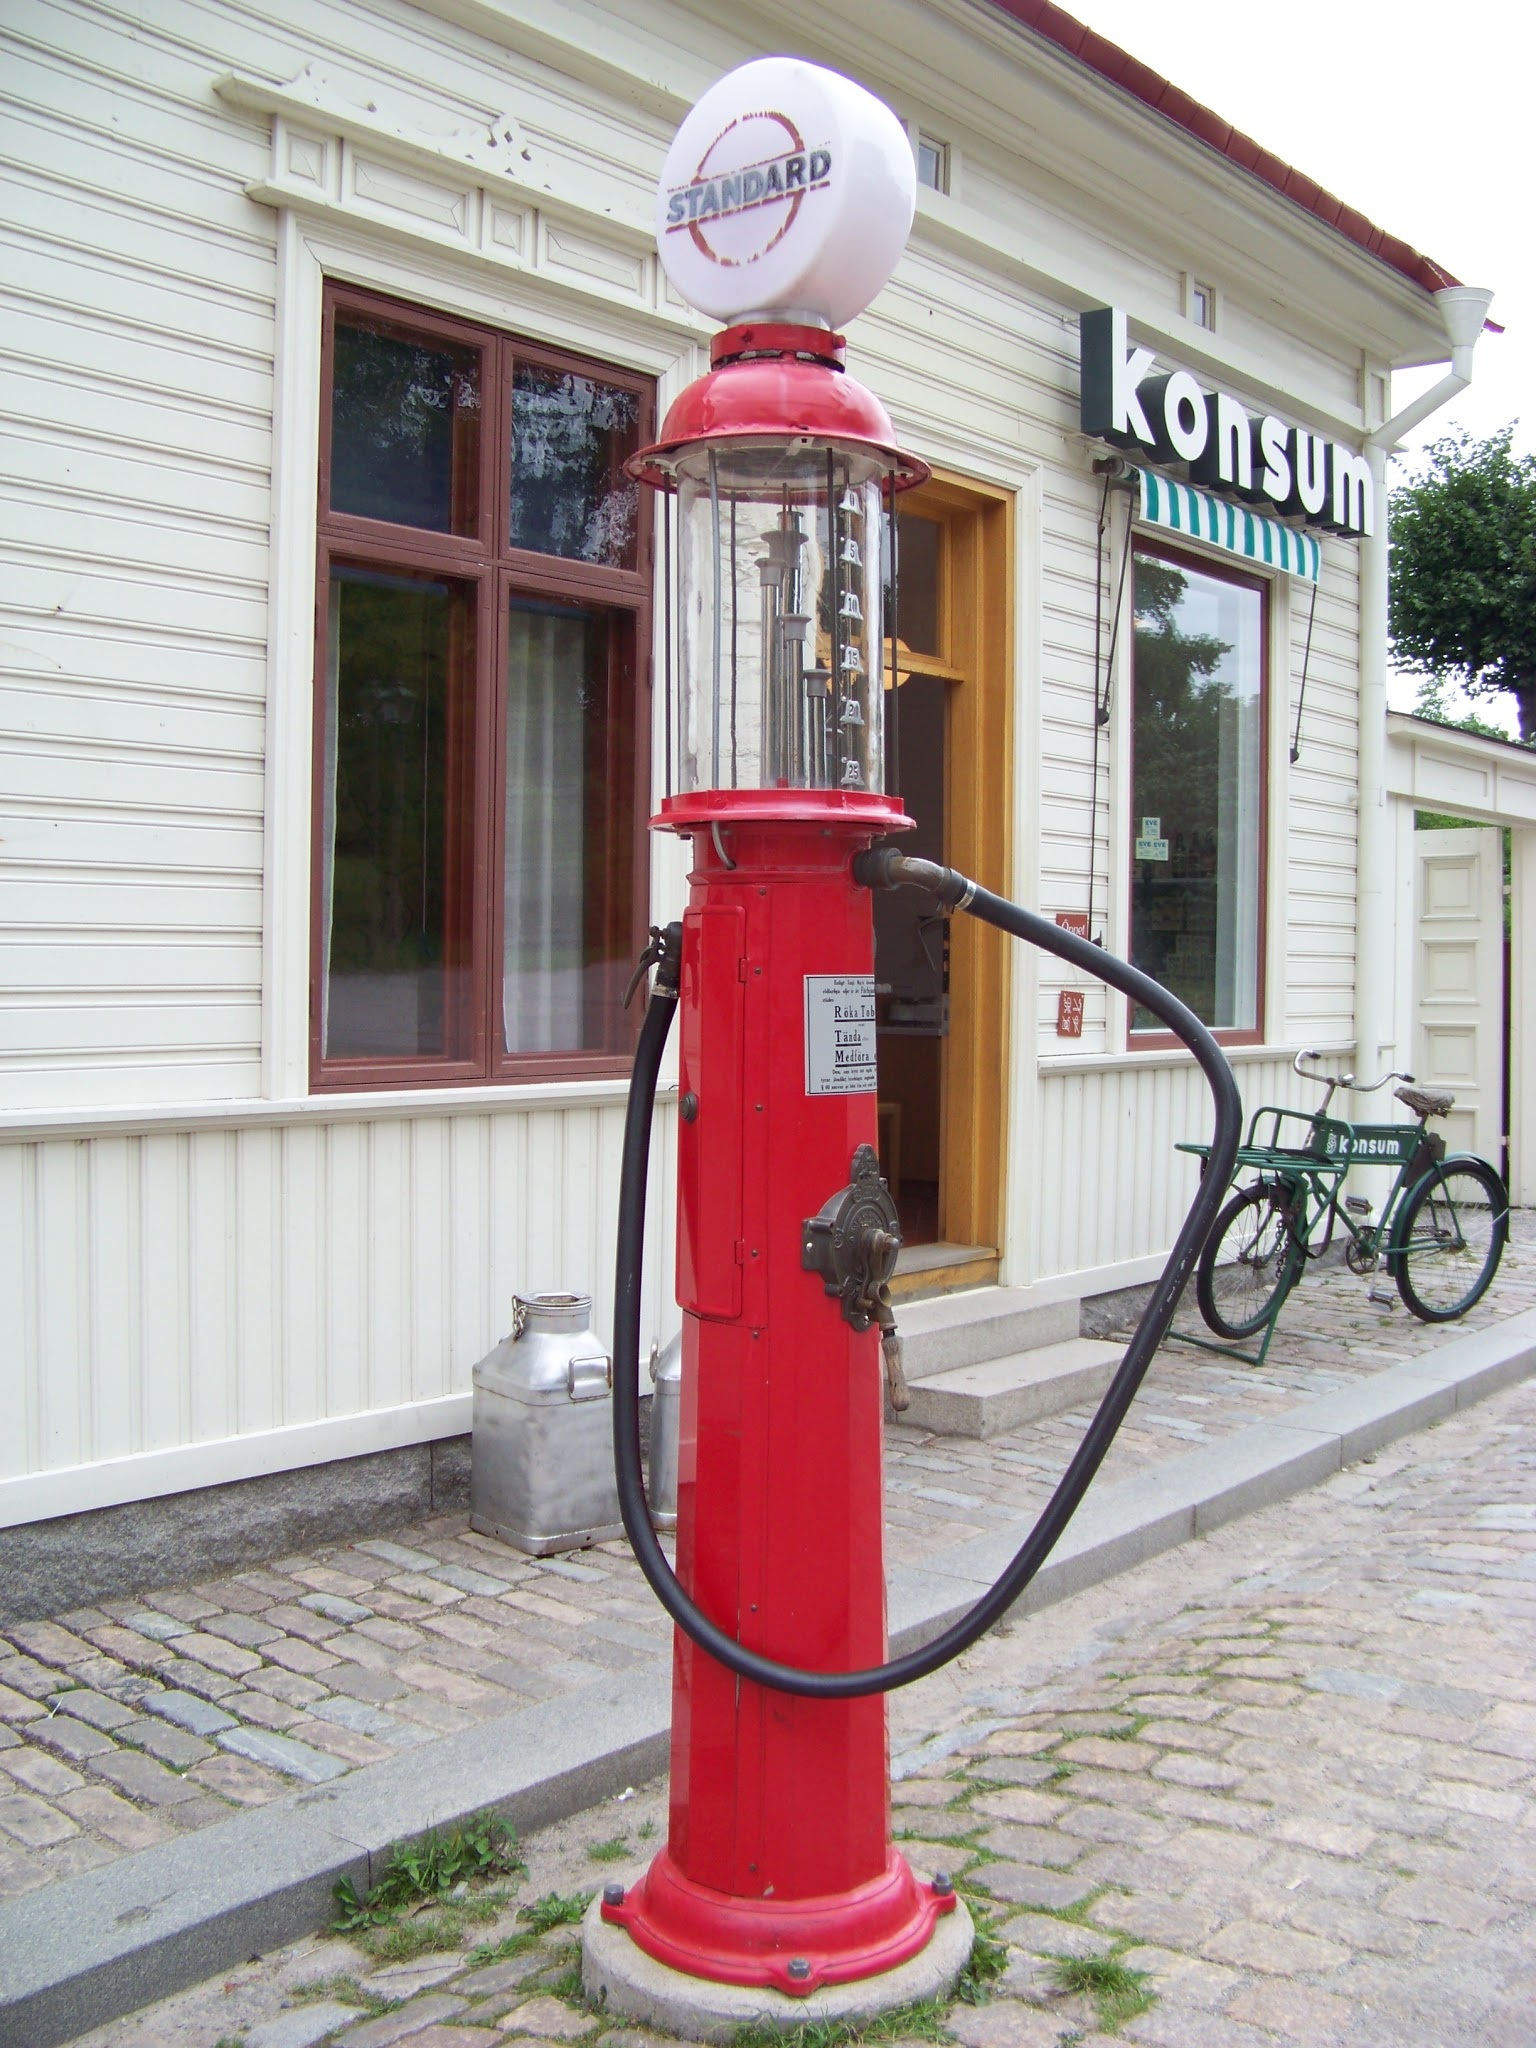
urban, object, lighting, supplier, outdoor structure